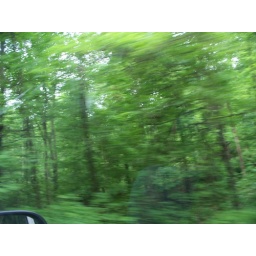
Everything green zooming by in the car